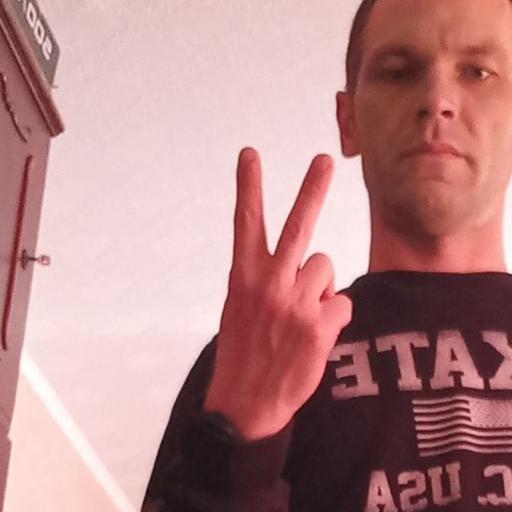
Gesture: peace_inverted